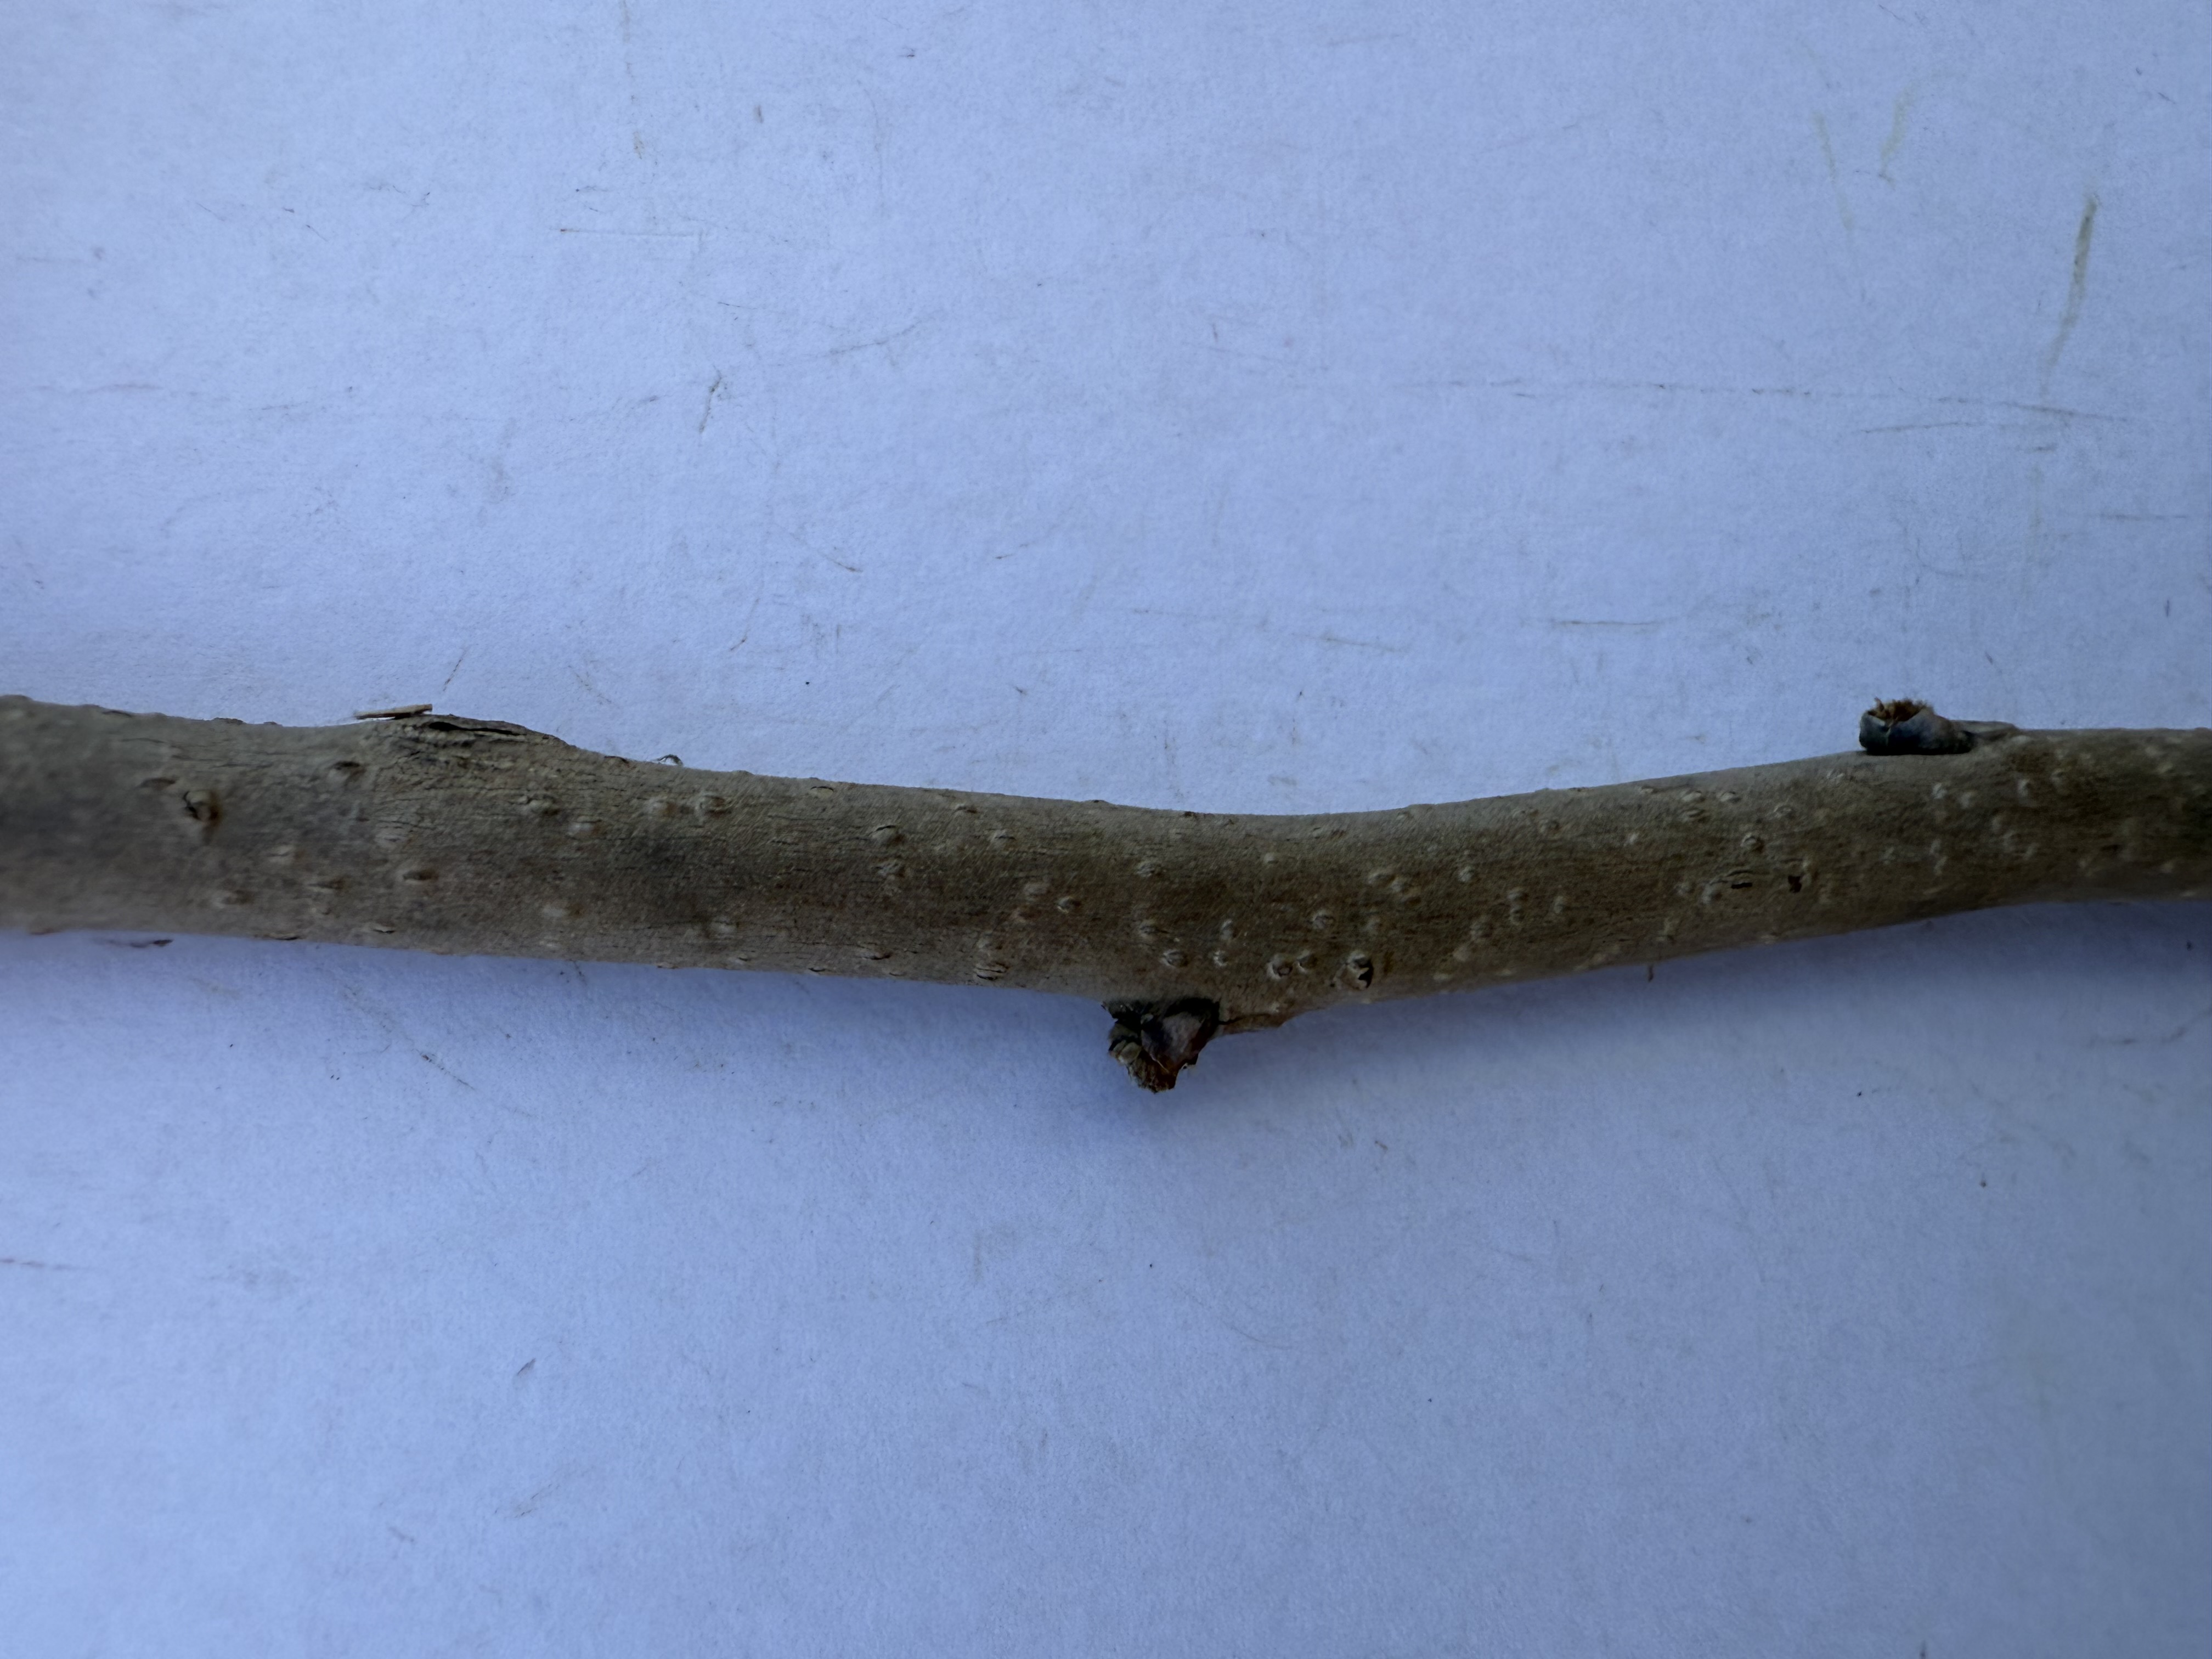
Variety: Chocolate Persimmon